The Sea Cabinet

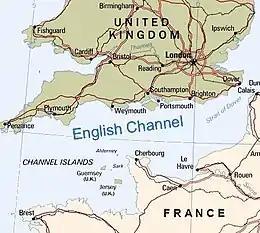
English Channel with Alderney in the middle

The album takes the form of a song cycle and a storyline which Herbert describes as follows: "Every day, a woman walks the beach alone, obsessively collecting every discarded and washed up object that she finds. She takes them home to catalogue each one with the care and rigour of a scientist. The artefacts are then placed in 'The Sea Cabinet', and every one sings with the memory of a secret sea-set story – the victory of a Fishguard cobbler's wife, a jaded seaside hotel, a sunken chapel, the shifting sands of wartime Alderney, the dangerous allure of the King's Shilling, the loves and the losses and the stars and the whores and the drink and the drowning and the drip, drip, drip..."